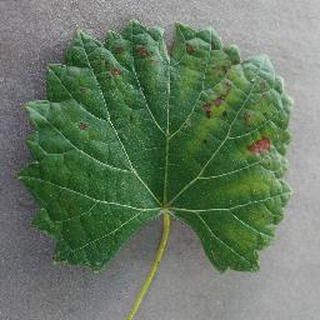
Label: grape_esca_black_measles